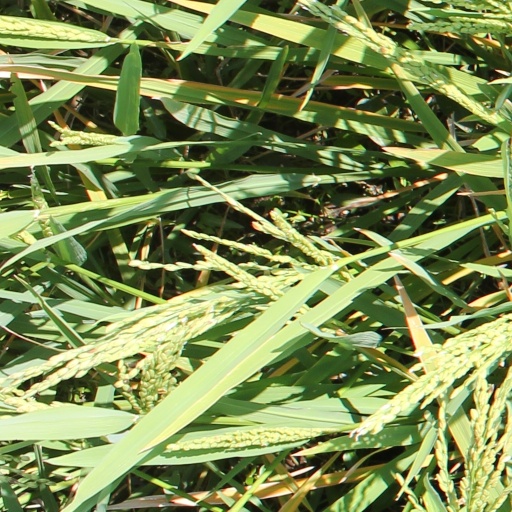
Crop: rice